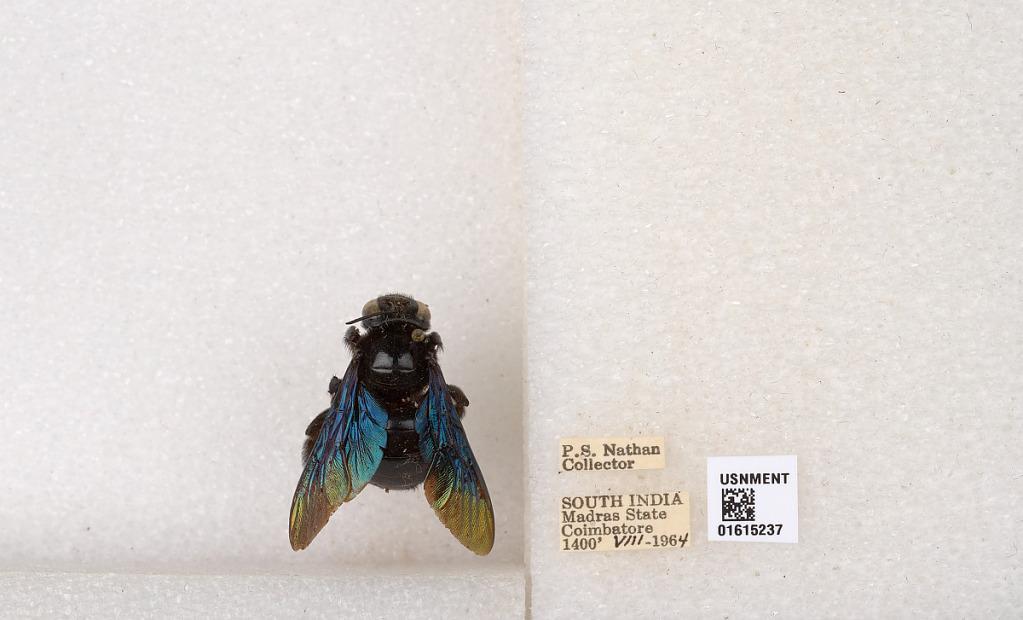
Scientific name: Xylocopa (Biluna) auripennis auripennis Lepeletier
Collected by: P. Nathan
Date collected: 1964-8-1
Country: India
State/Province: Tamil Nadu
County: Coimbatore
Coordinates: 10.9955, 76.9034